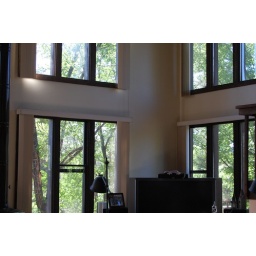
Taken while standing in the kitchen looking out the windows. Makes me feel like I live in a treehouse!